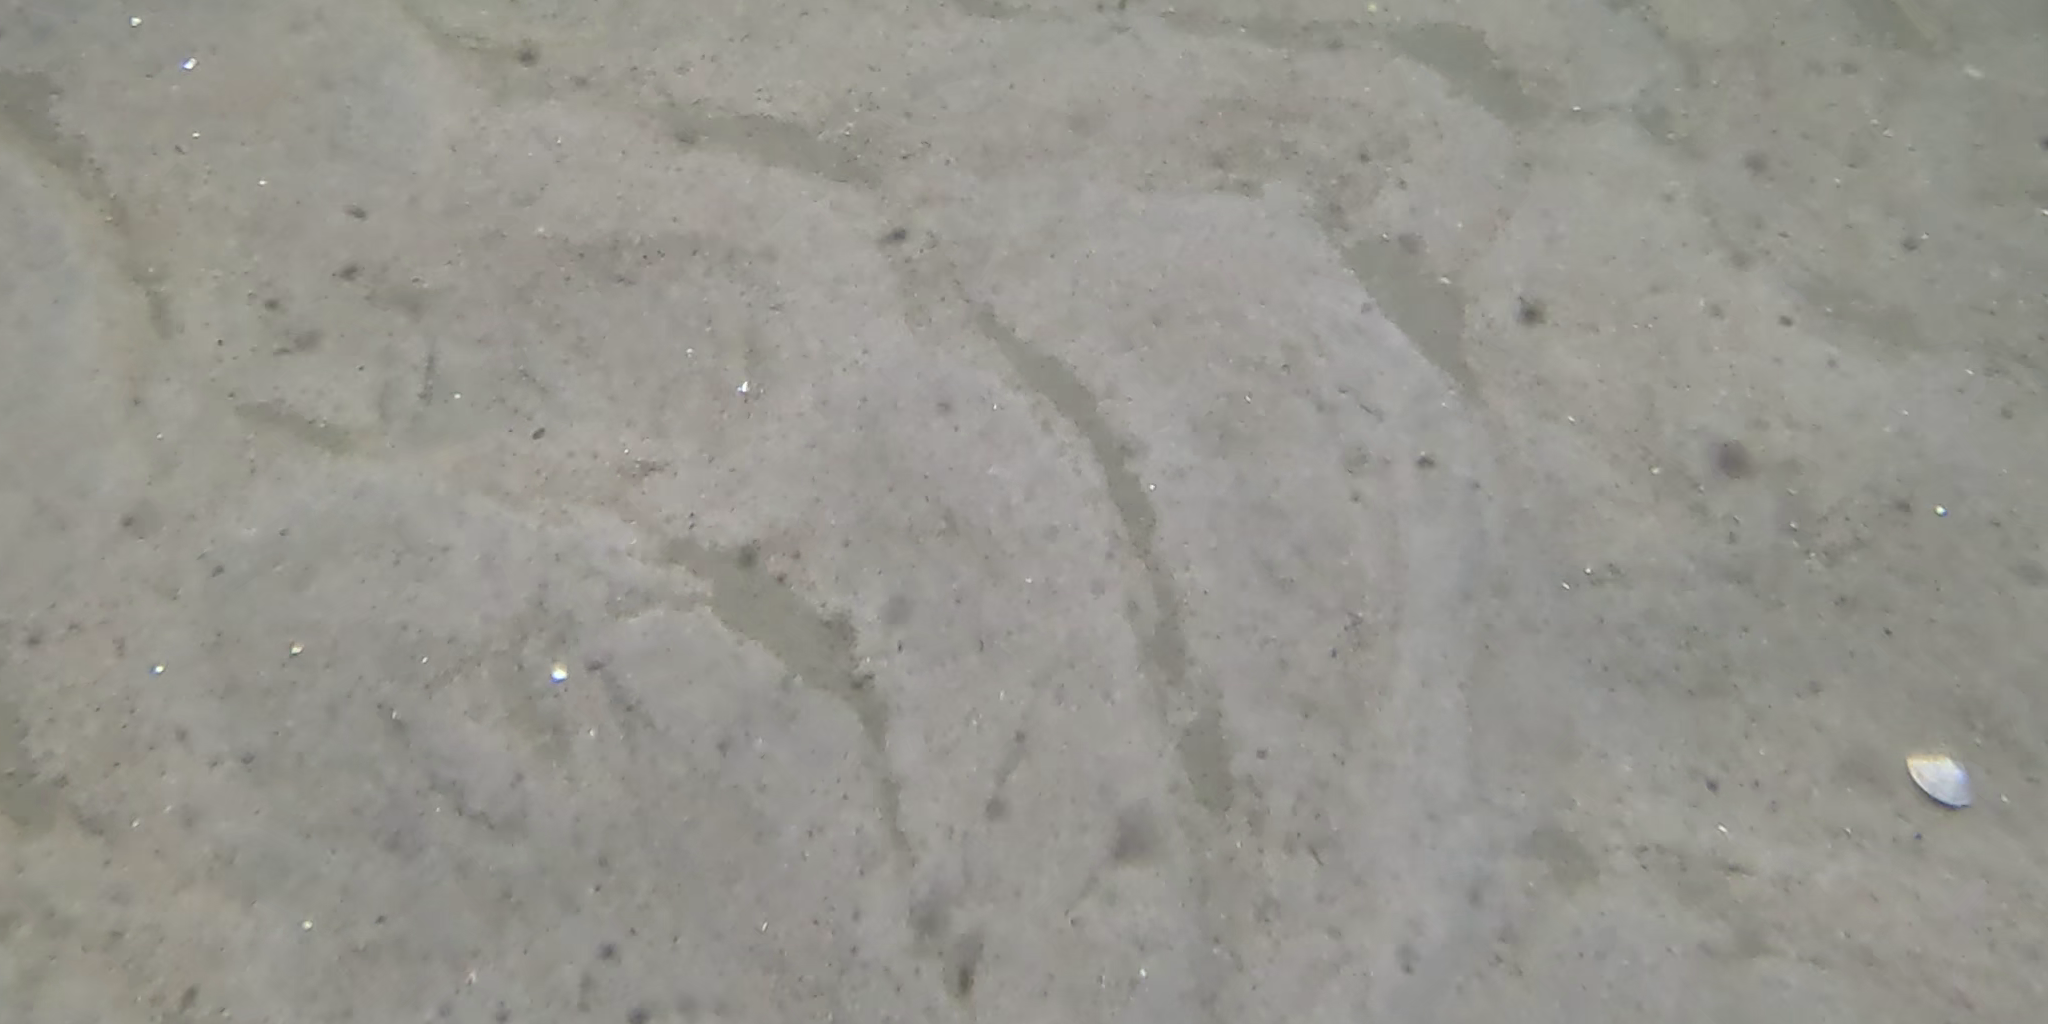
Seabed habitat: sand